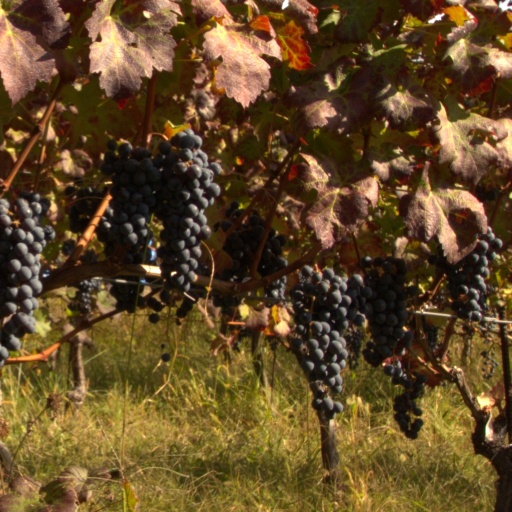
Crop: grape